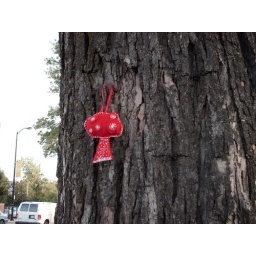
A red felt tree hung on a tree by one of my bus stops.